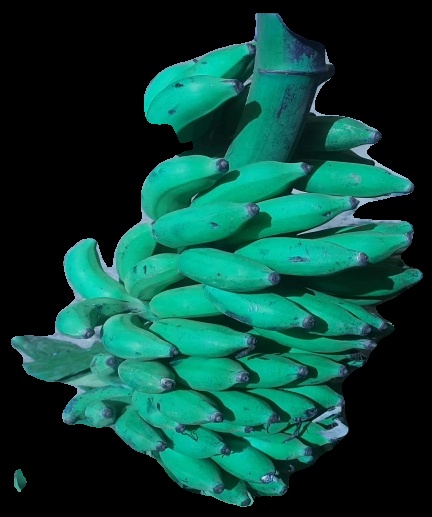
Variety: elakki-bale
Grade: grade3